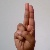
The image shows a hand gesture representing the letter 'U' in Indian Sign Language.